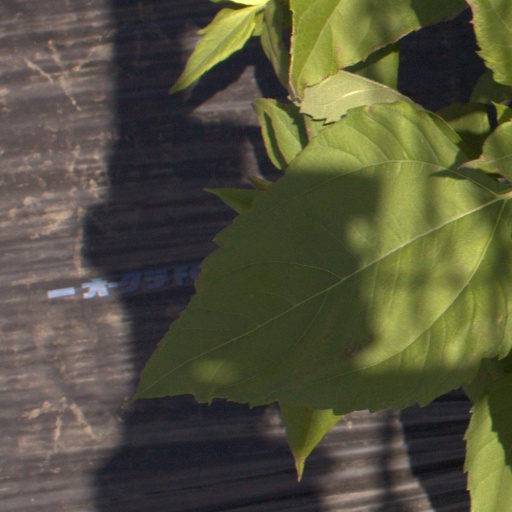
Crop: Jerusalem artichoke